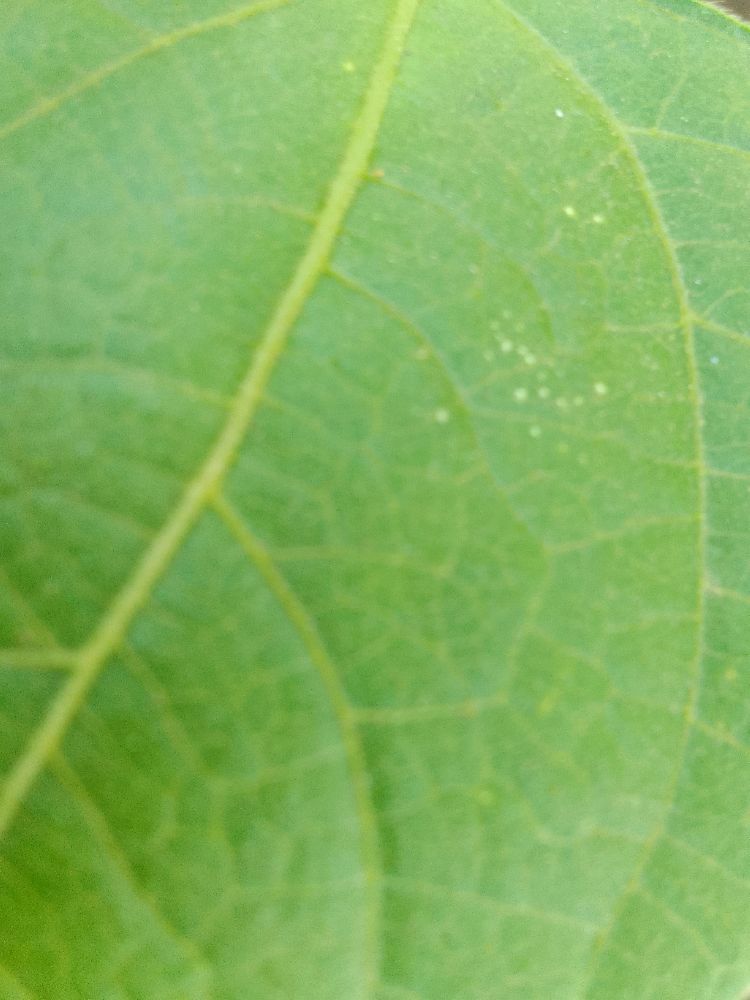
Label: healthy